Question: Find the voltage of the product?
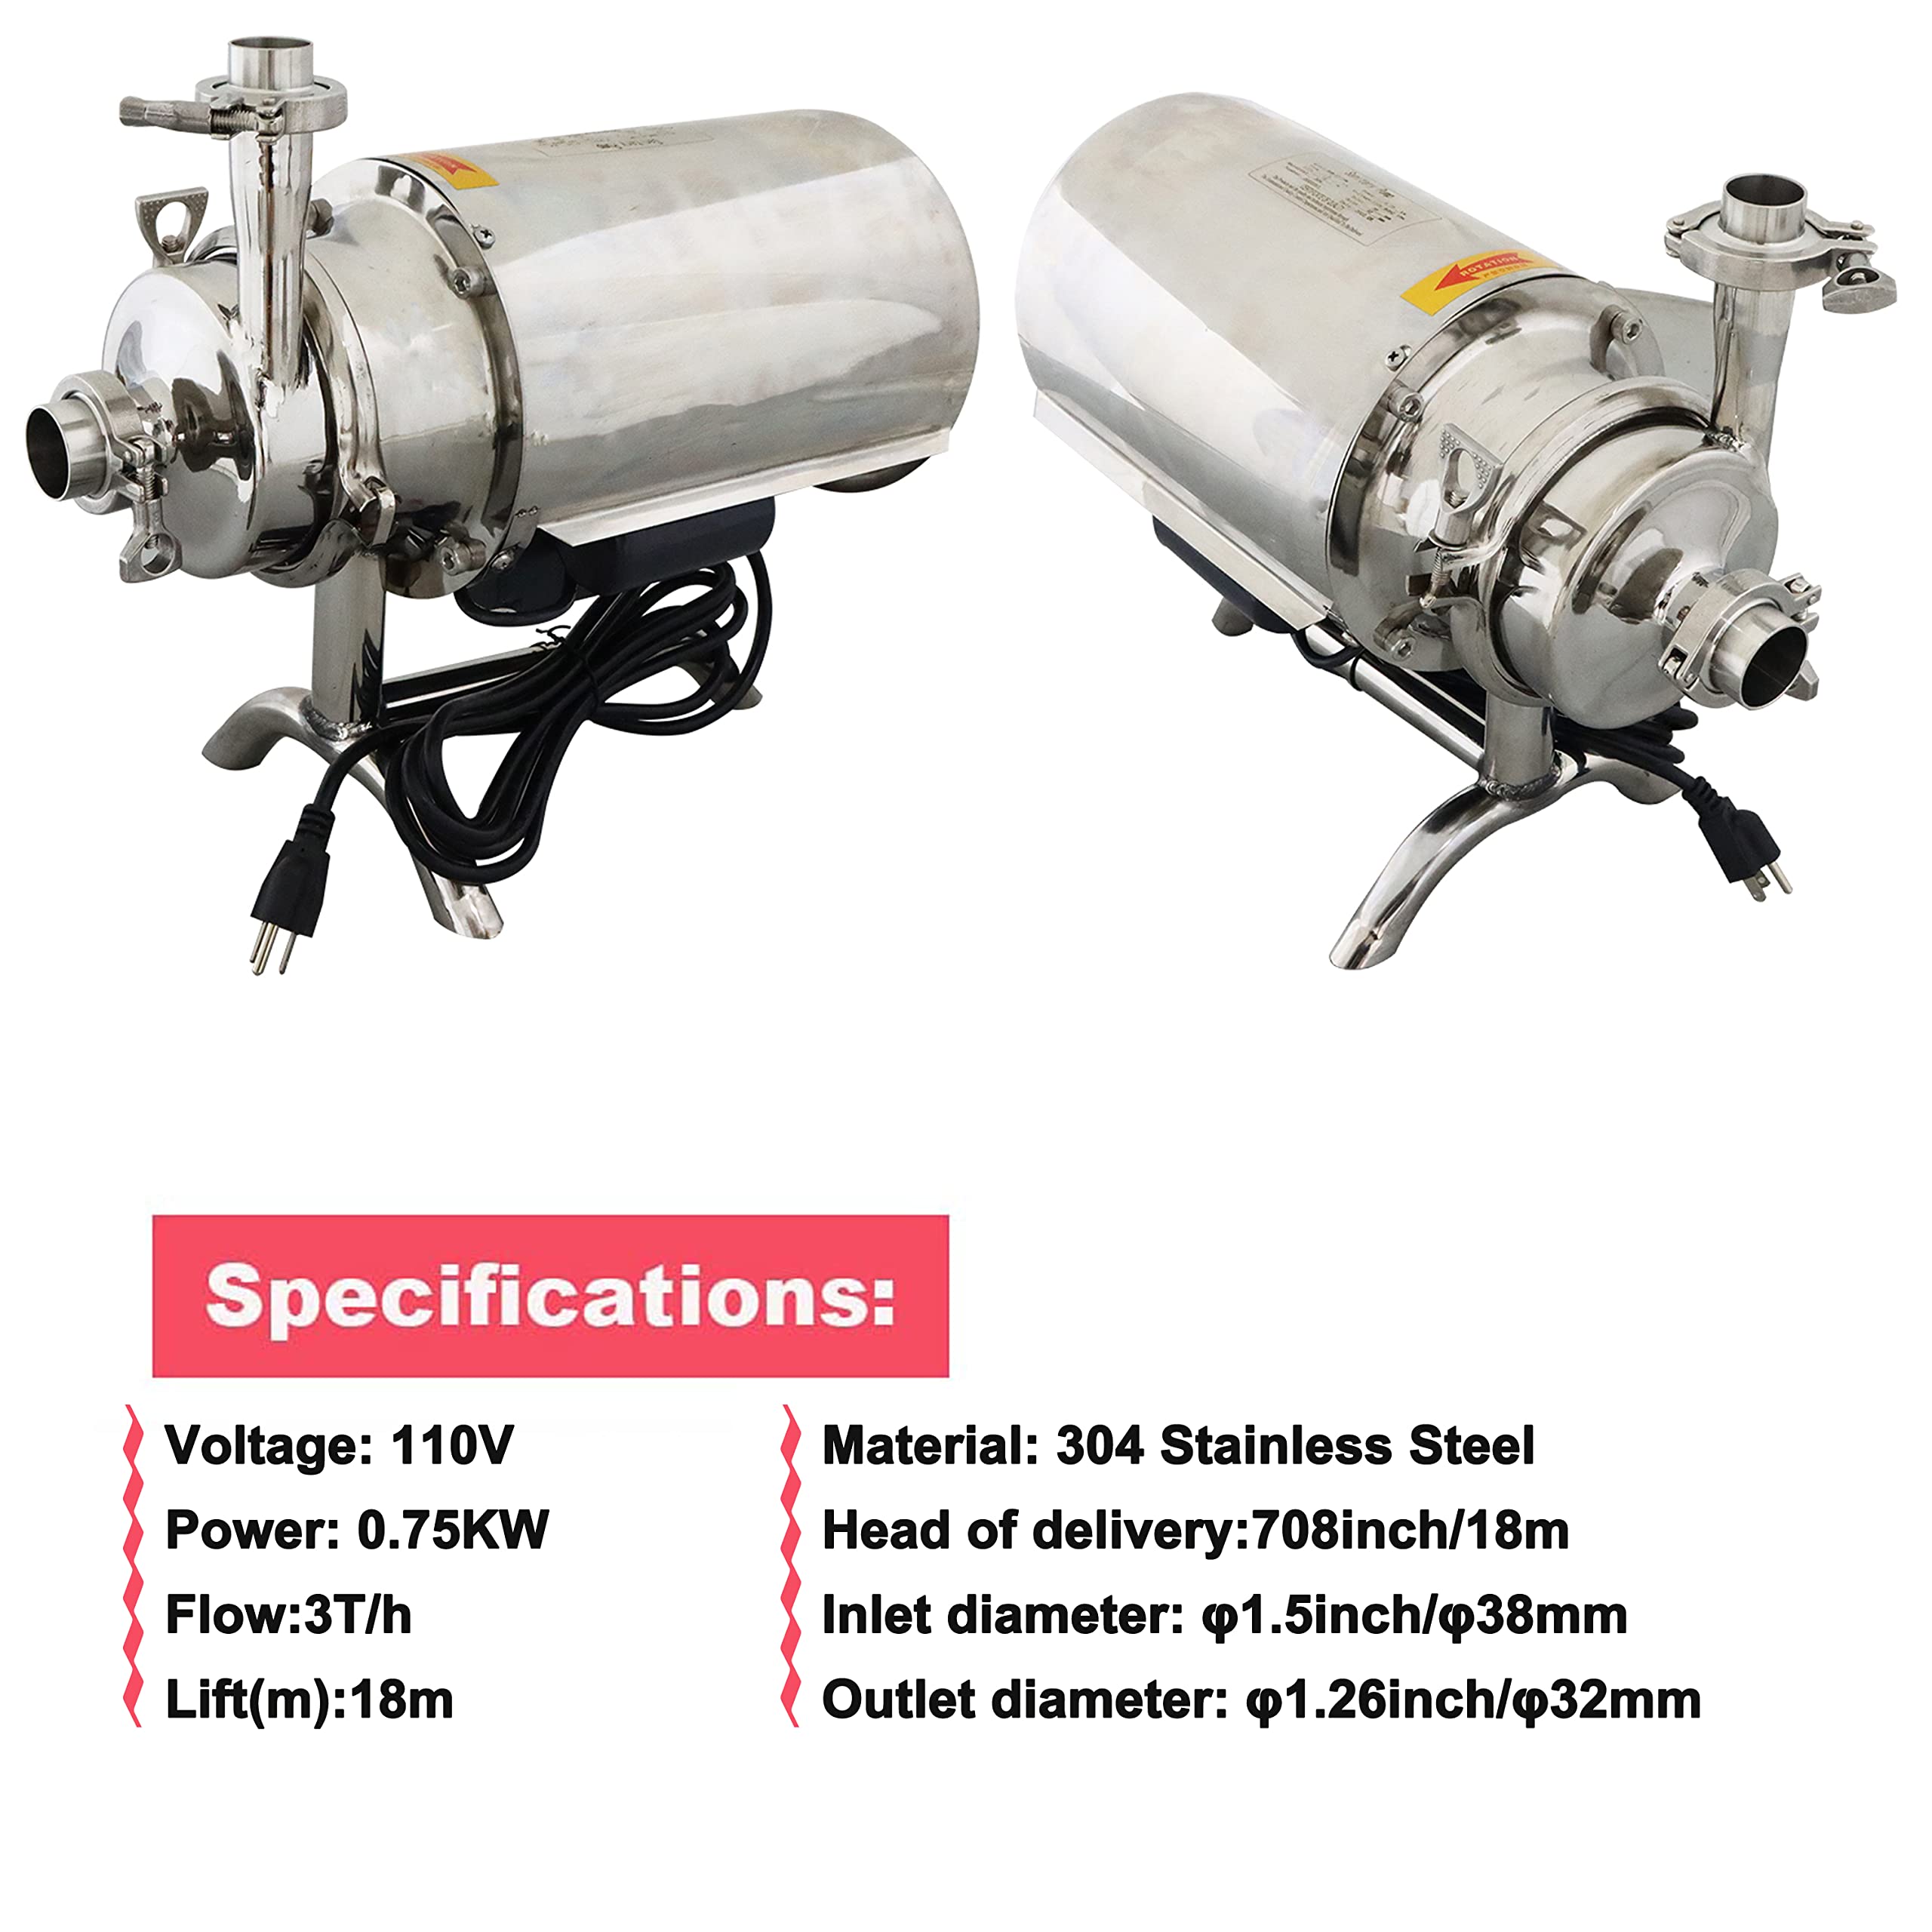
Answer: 110.0 volt